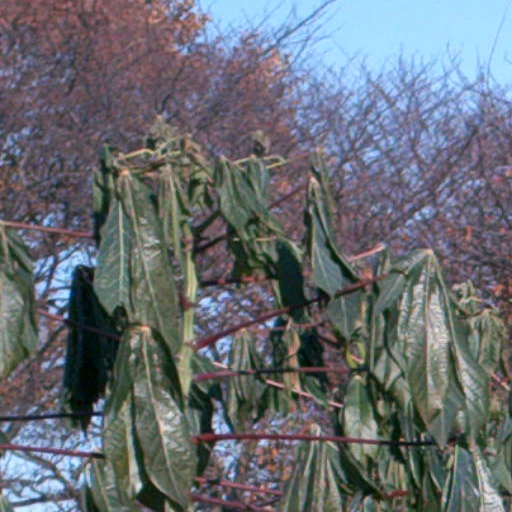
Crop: cassava